November 2003 lunar eclipse

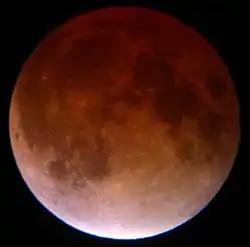
Totality as viewed from Minneapolis, MN, 1:16 UTC

A total lunar eclipse occurred at the Moon’s ascending node of orbit on Sunday, November 9, 2003, with an umbral magnitude of 1.0197. A lunar eclipse occurs when the Moon moves into the Earth's shadow, causing the Moon to be darkened. A total lunar eclipse occurs when the Moon's near side entirely passes into the Earth's umbral shadow. Unlike a solar eclipse, which can only be viewed from a relatively small area of the world, a lunar eclipse may be viewed from anywhere on the night side of Earth. A total lunar eclipse can last up to nearly two hours, while a total solar eclipse lasts only a few minutes at any given place, because the Moon's shadow is smaller. Occurring about 1.2 days before apogee (on November 10, 2003, at 7:00 UTC), the Moon's apparent diameter was smaller.